New South Wales Z23 class locomotive

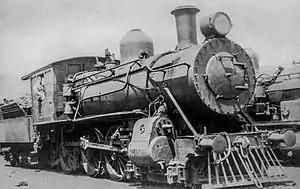
O.446 class locomotive

The Z23 class (formerly O.446 class) was a class of steam locomotives built in 1891 for the New South Wales Government Railways in Australia.